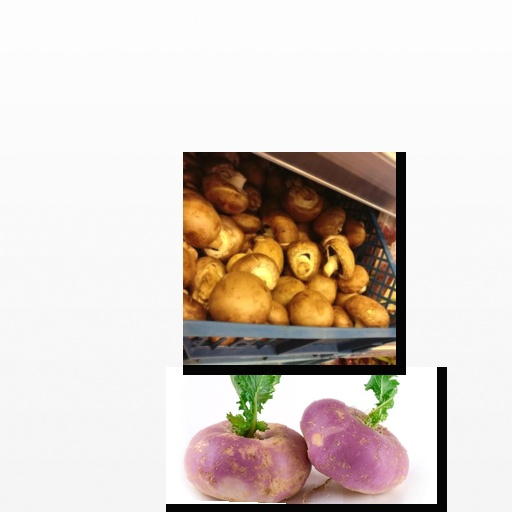
Food items: mushroom, turnip